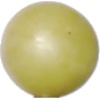
Label: Grape White 2